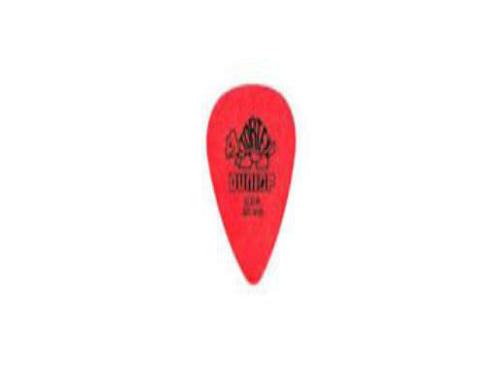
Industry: Leisure